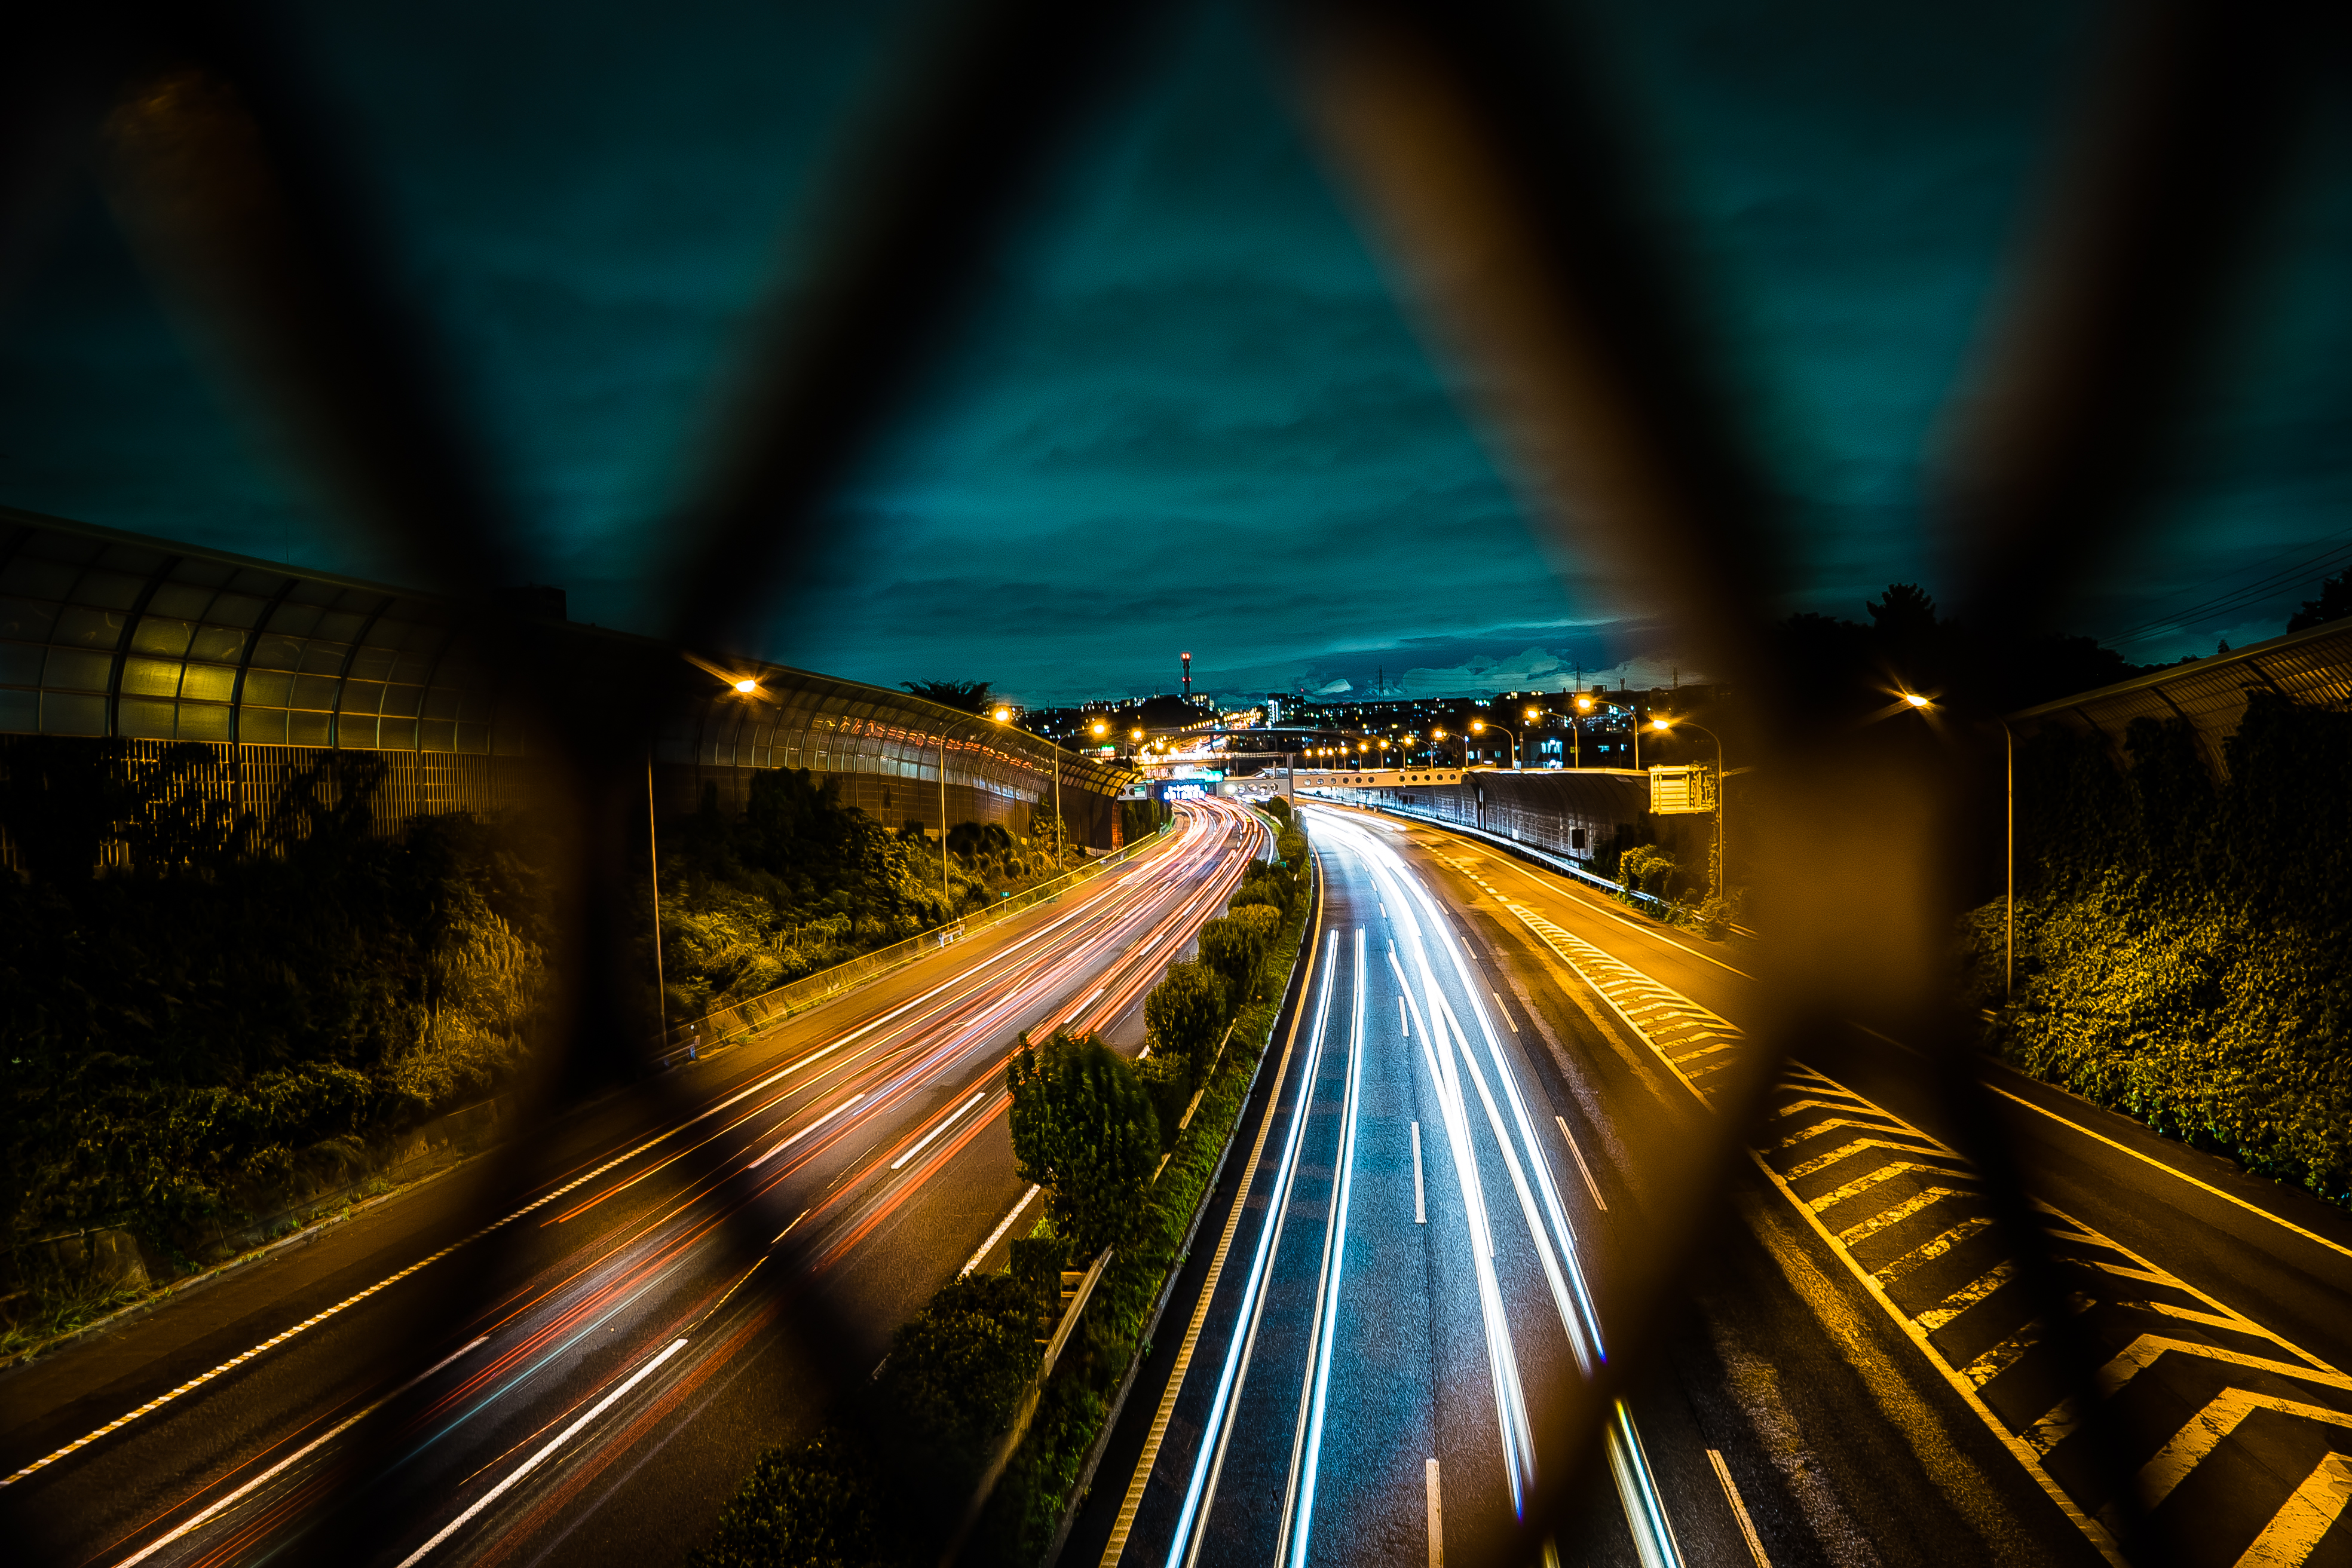
light, road, night, sunlight, cityscape, dusk, evening, reflection, color, darkness, cool image, infrastructure, hff, ilce7m2, happyfencefriday, dt1650f28ssm, happyfencedfriday